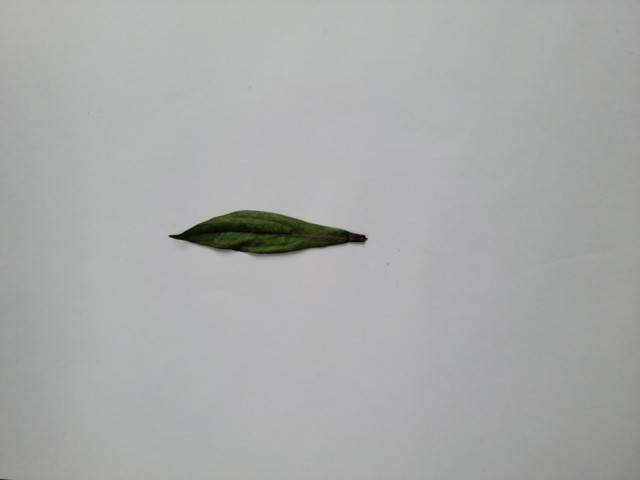
Plant: ayapan